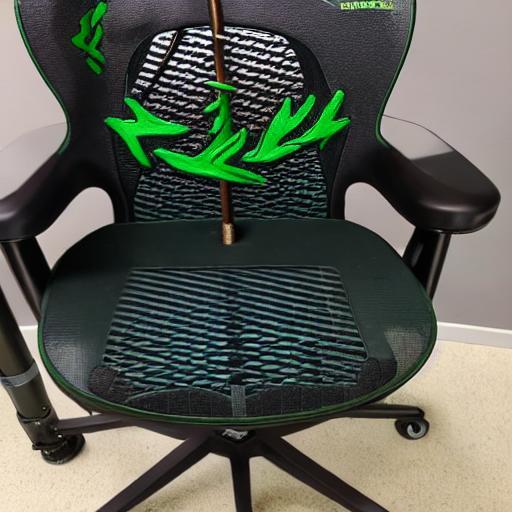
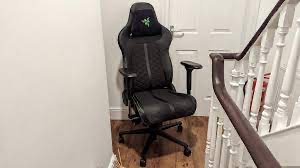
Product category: items_chair
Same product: no